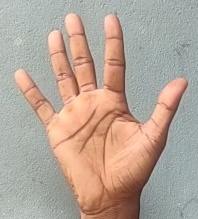
ASL sign: 5